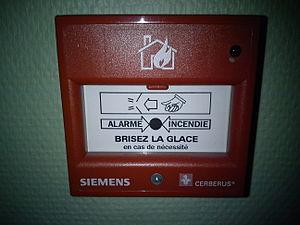
Alarme incendie Siemens
Un boîtier d'alarme incendie, aussi appelé boîtier à bris de glace, alarme à feu au Canada francophone ou fire alarm en anglais, est un boîtier électrique de couleur rouge permettant à tout usager de détecter un début d'incendie dans un bâtiment, de déclencher son évacuation, et de gérer la sécurisation des personnes se trouvant dans celui-ci. Techniquement, l'ensemble du dispositif est appelé « système de sécurité incendie ». En France, la réglementation a fait adapter les SSI selon les établissements dans lesquels ils sont installés avec la création de catégories. La catégorie de SSI détermine le type d'alarme installé allant du type 4 à 1.